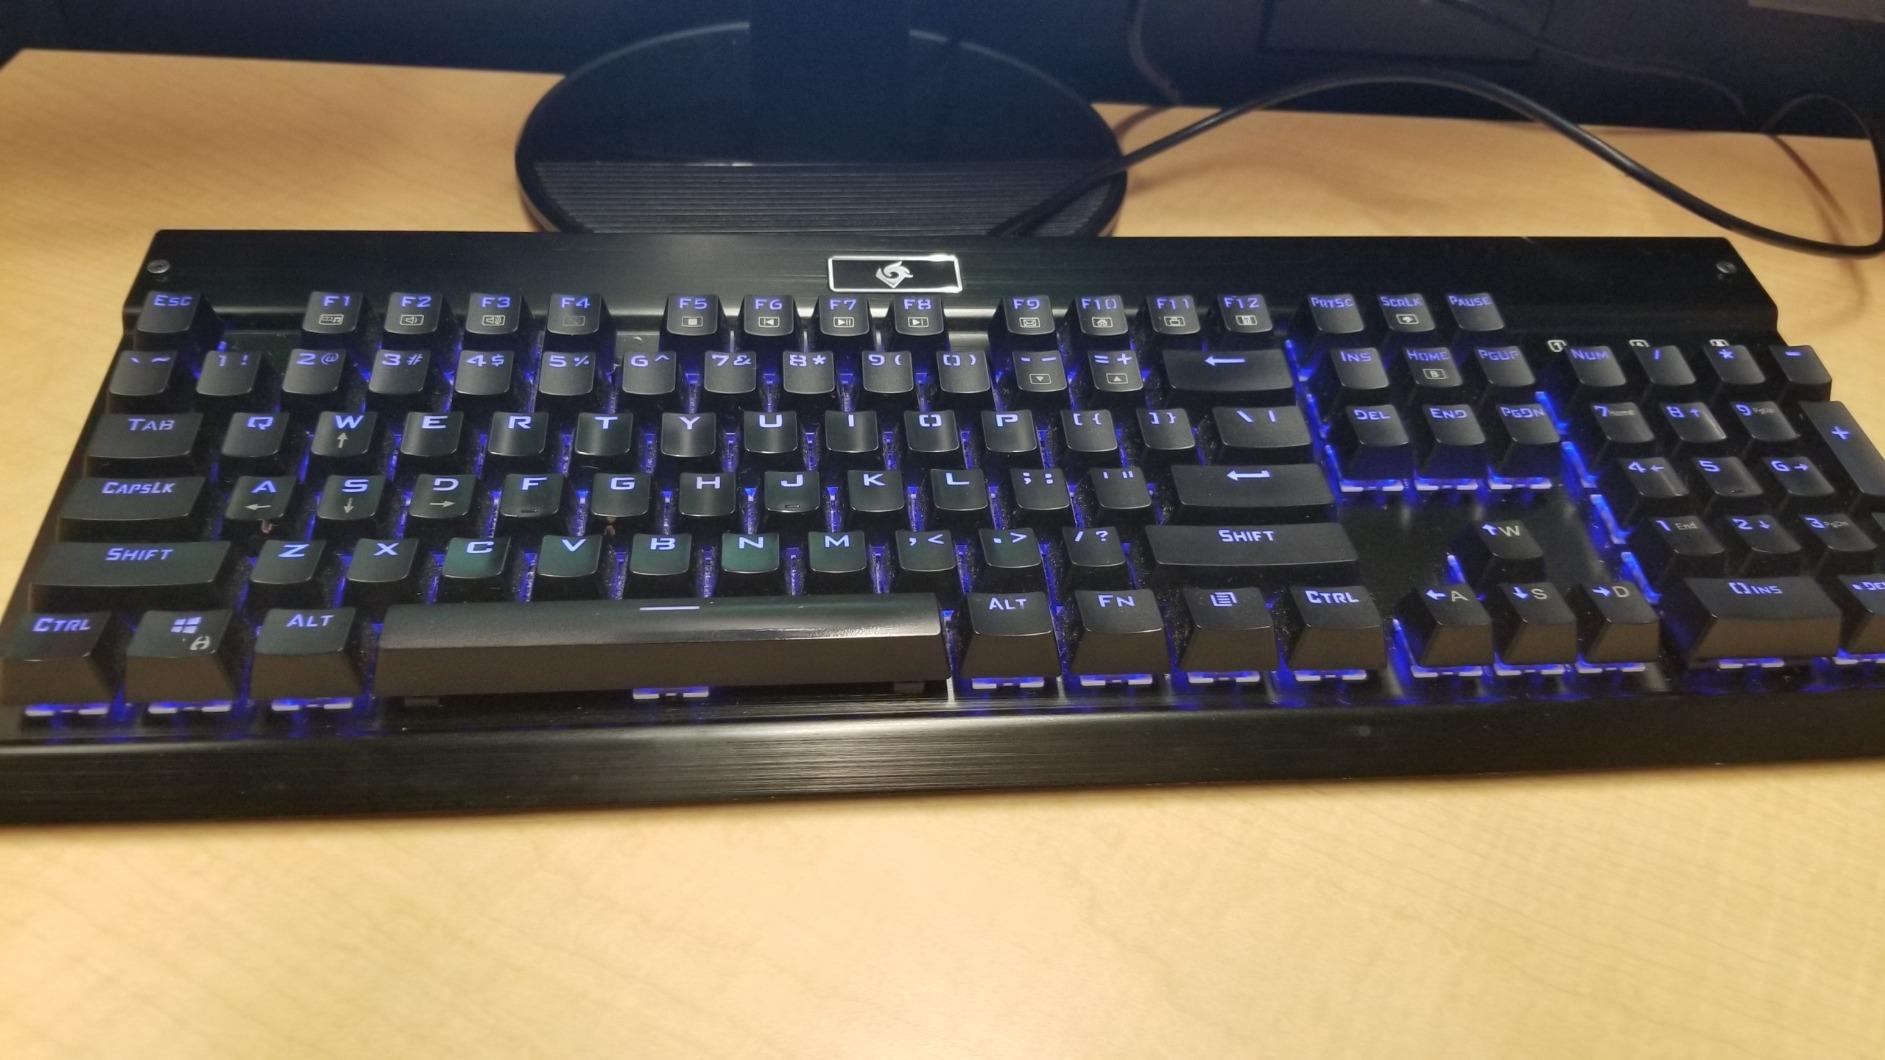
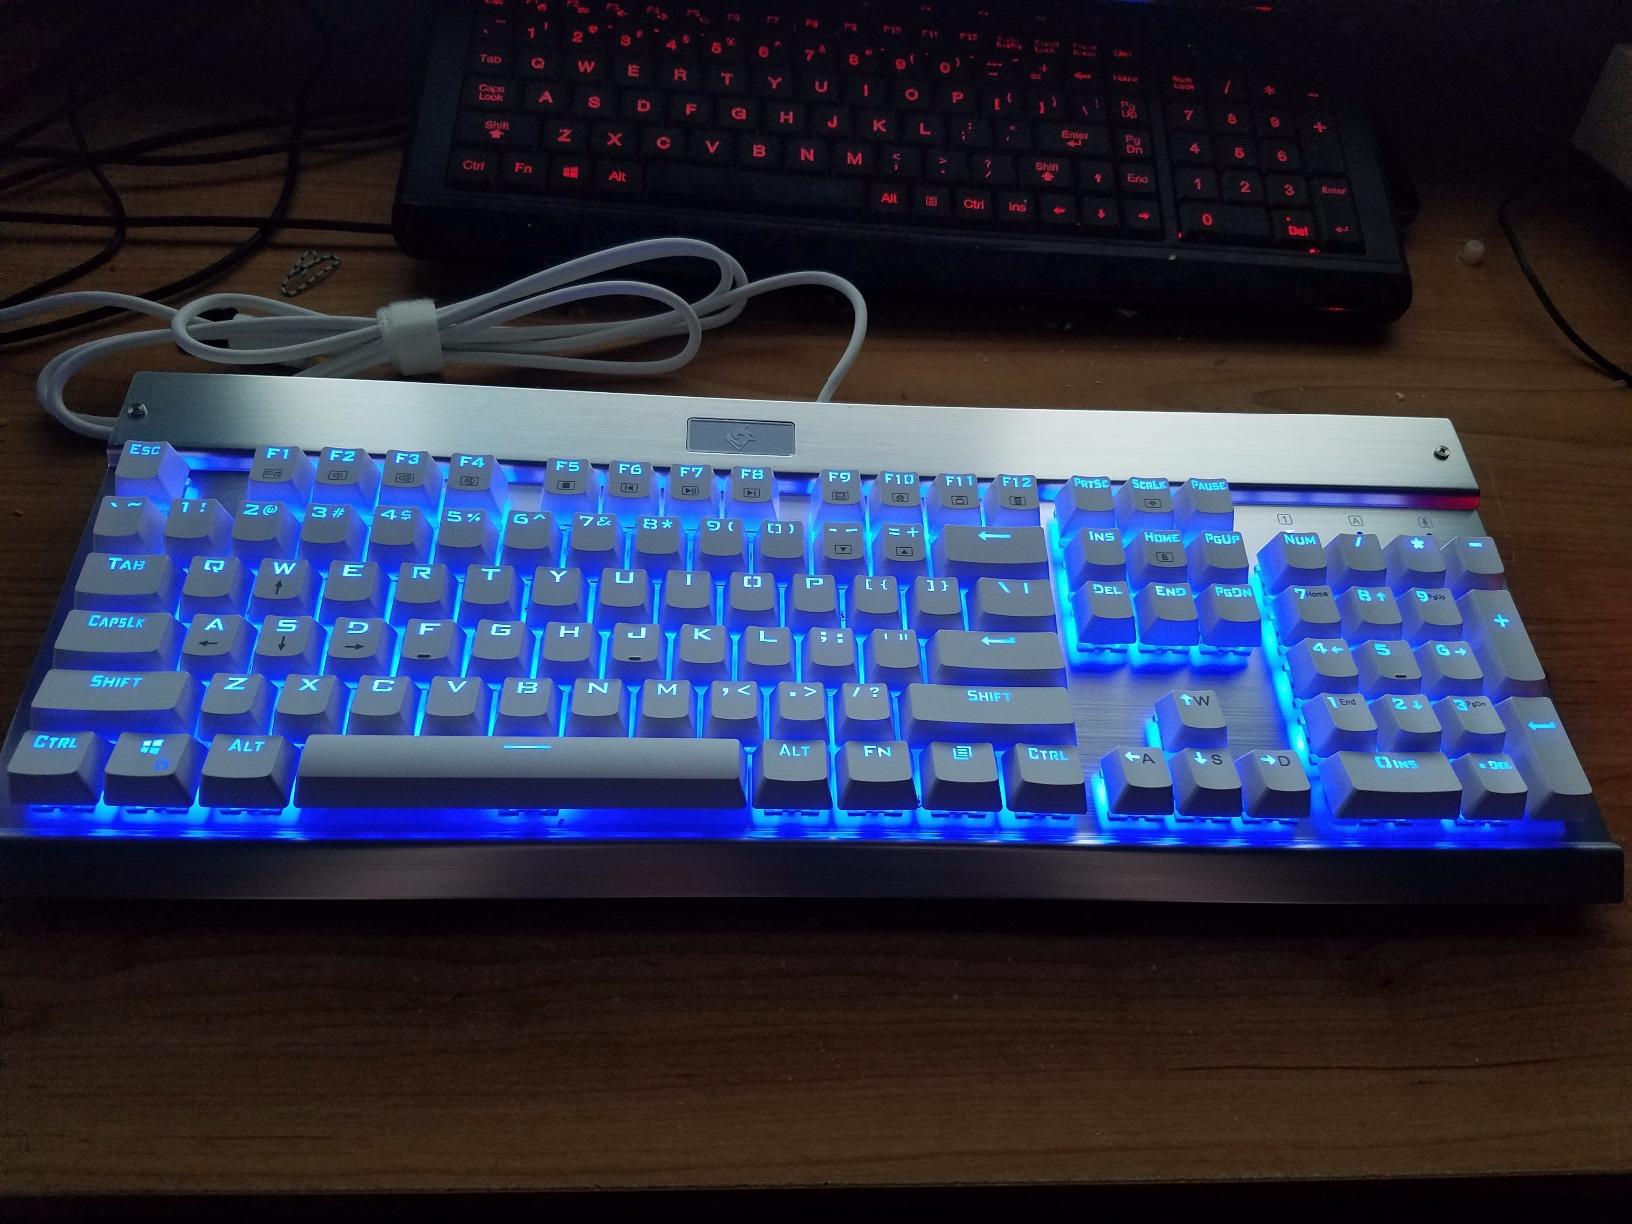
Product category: keyboard
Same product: no